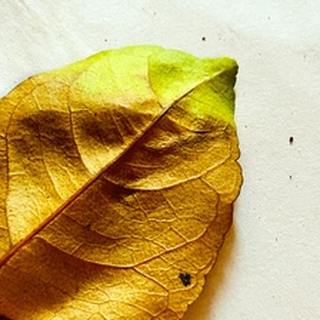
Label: lemon_dry_leaf